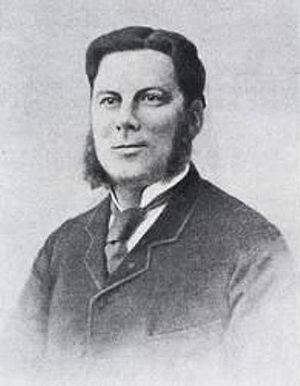
Charles Henry Philippe Lévêque de Vilmorin, appelé plus communément Henry de Vilmorin, est un botaniste et sélectionneur français.